Kodava people

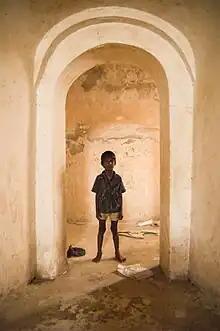
A dungeon at Seringapatam.

The Kodavas have a local trinity comprising the "Kuladevi" (patron goddess) Kaveri, "Maguru" (chief preceptor) Igguthappa and "Guru Karana" (revered common ancestor). The Kodavas of Kodagu are Hindus, since the deities Kavari and Igguthappa are documented as gods in Hindu scriptures. Kaveri was originally worshiped as a natural element (water, in the form of river).